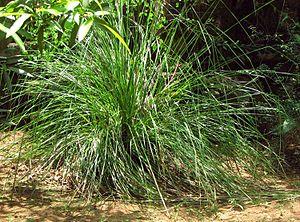
Vétiver est un nom vernaculaire ambigu désignant en français des plantes de la famille des Poaceae.